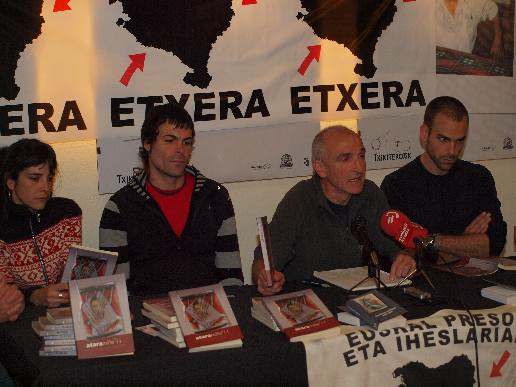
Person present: Yes